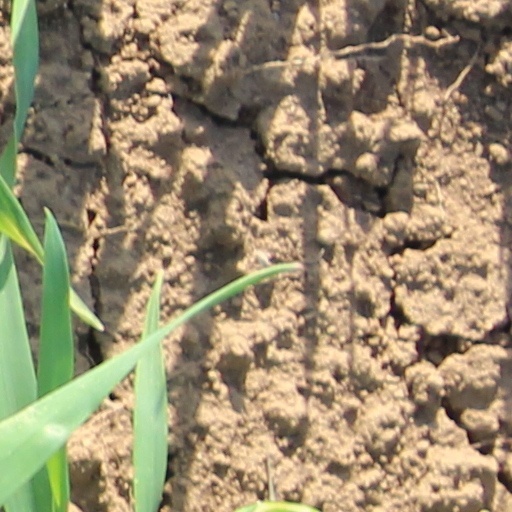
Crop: wheat